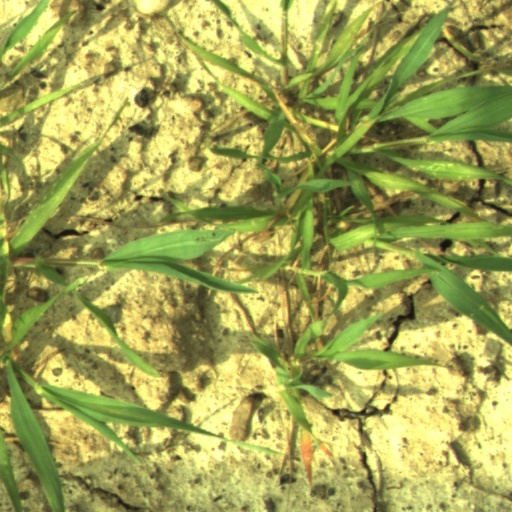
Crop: wheat